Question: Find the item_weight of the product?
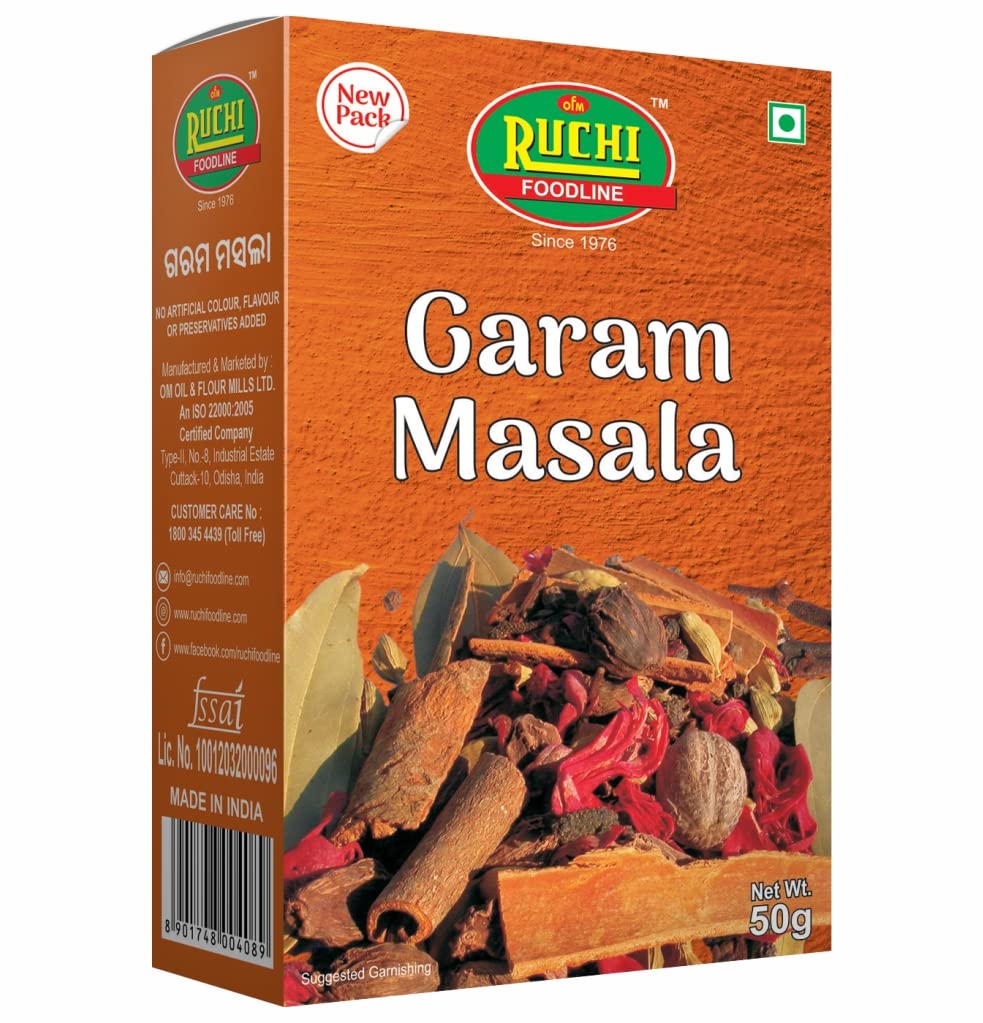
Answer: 50 gram